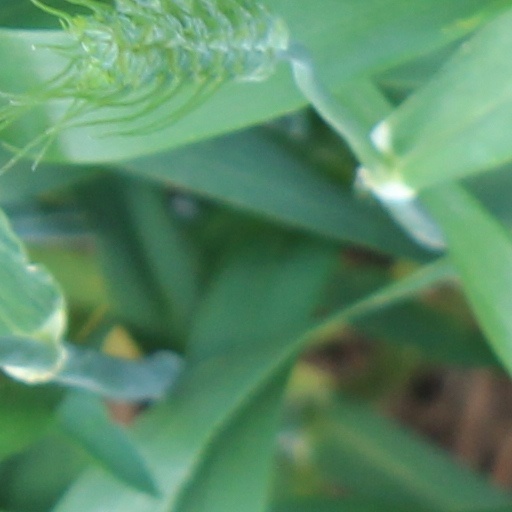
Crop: wheat